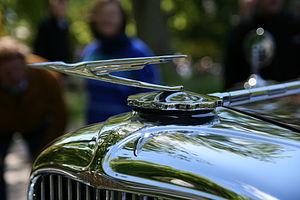
Les Duesenberg J, JN, SJ et SSJ sont des modèles d'automobiles du constructeur automobile américain Duesenberg, produites à 481 exemplaires entre 1929 et 1937, et déclinés sous de multiples carrosseries.